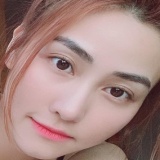
diễn viên Ngân Khánh